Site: brandenburg
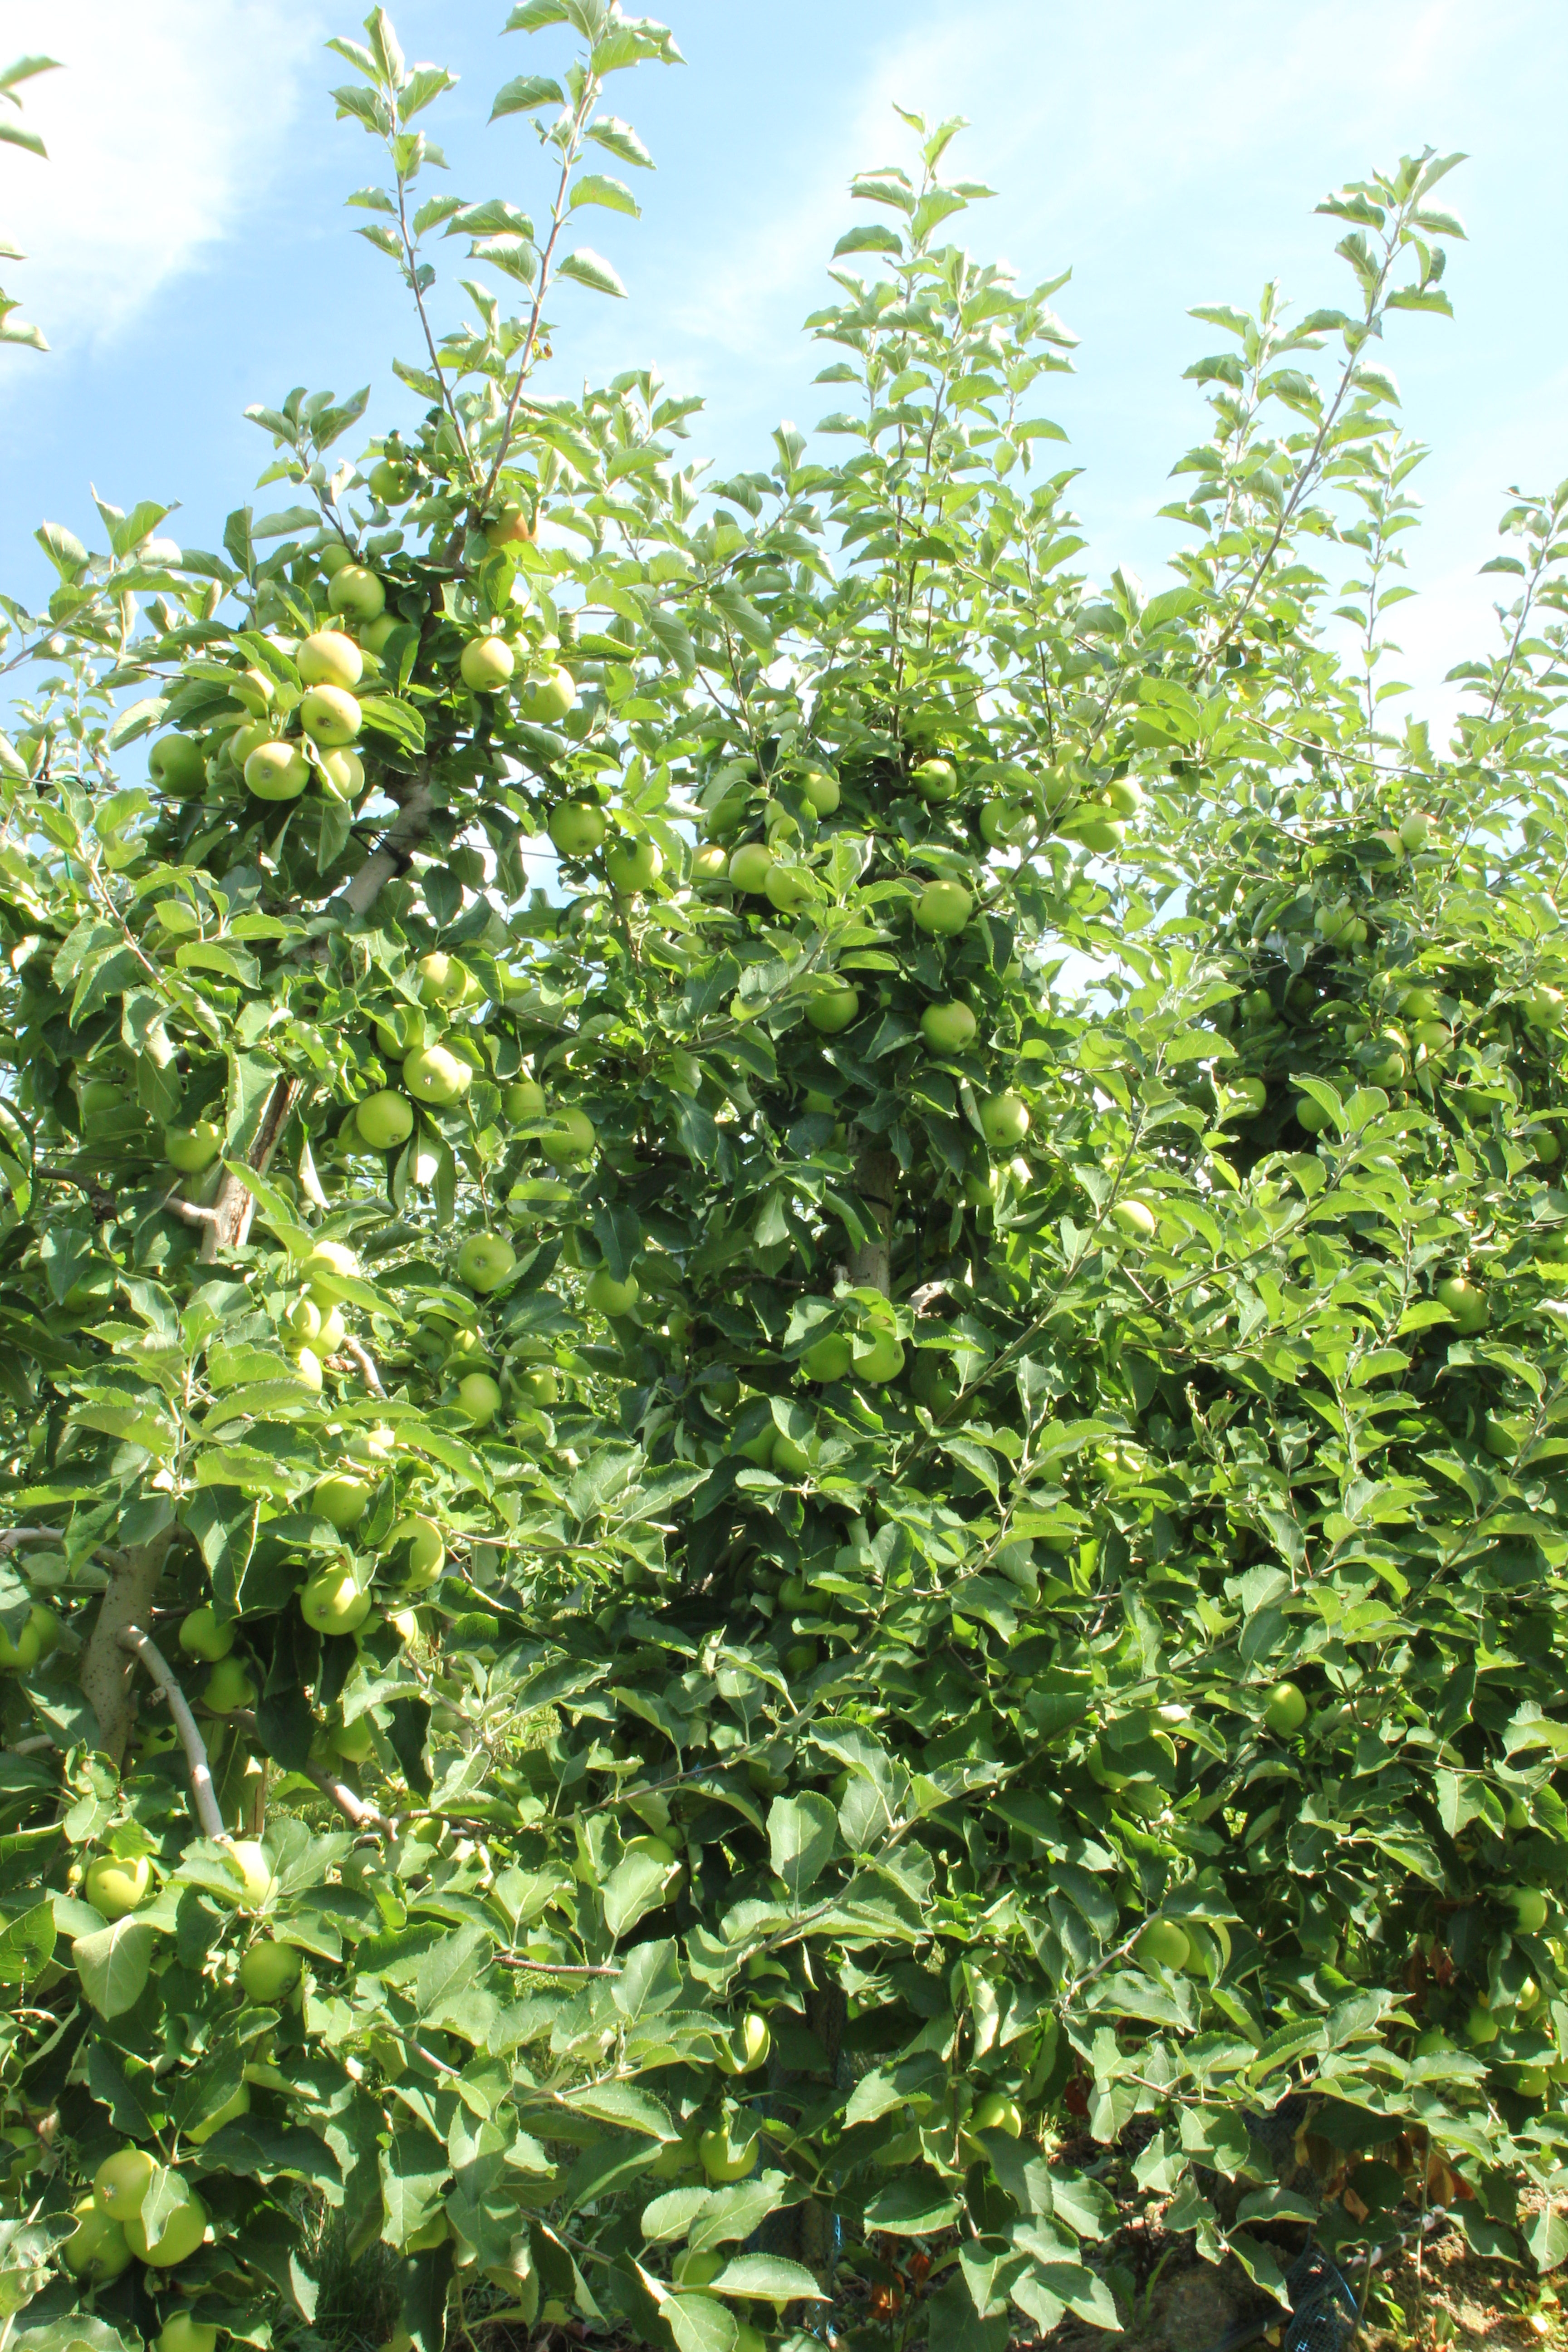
Growth stage (BBCH 77): Development of fruit